Daily Hive

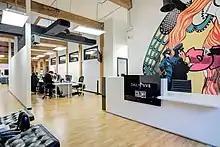
"Daily Hive" Vancouver offices

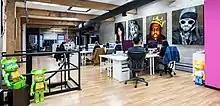
"Daily Hive"'s head office in downtown Vancouver

Daily Hive, formerly known as Vancity Buzz, is a Canadian online newspaper based in Vancouver, British Columbia. It began digital publishing in 2008 and became Western Canada's largest online-only publication by 2016.